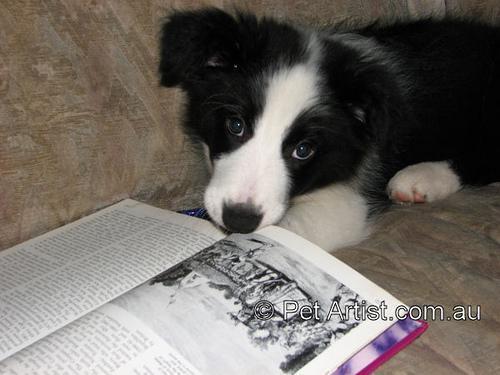
collie